Wiesenbach (Rhein-Neckar)

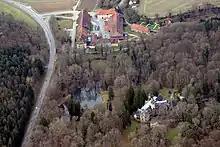
Old and New Castle in Langenzell, both belonging to Wiesenbach

The town sits on the L 532/ B 45, between the heights of the Odenwald and the hills of the Kraichgau about 127 to 327 meters above sea-level. It is 15 km east of Heidelberg.